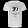
Label: T - shirt / top